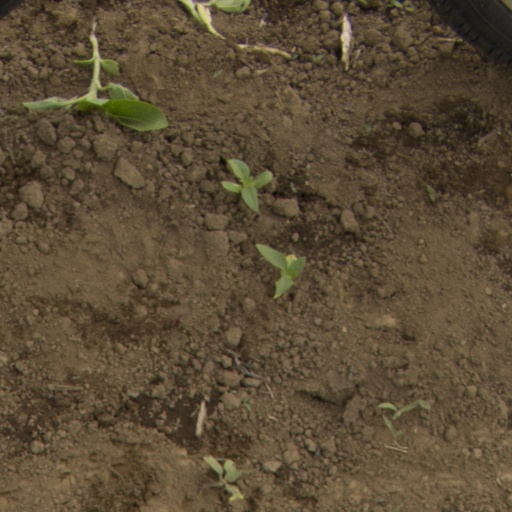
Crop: Jerusalem artichoke